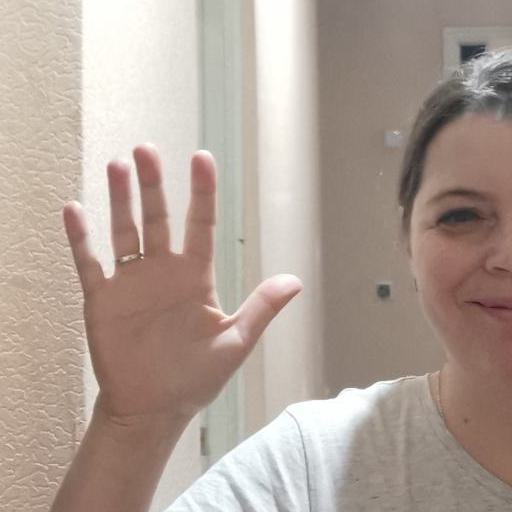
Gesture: palm